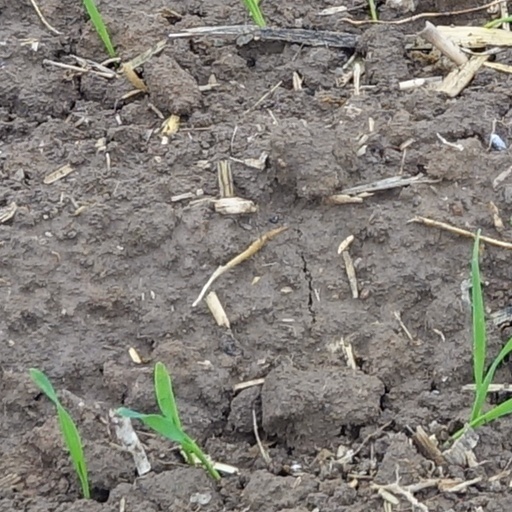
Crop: wheat